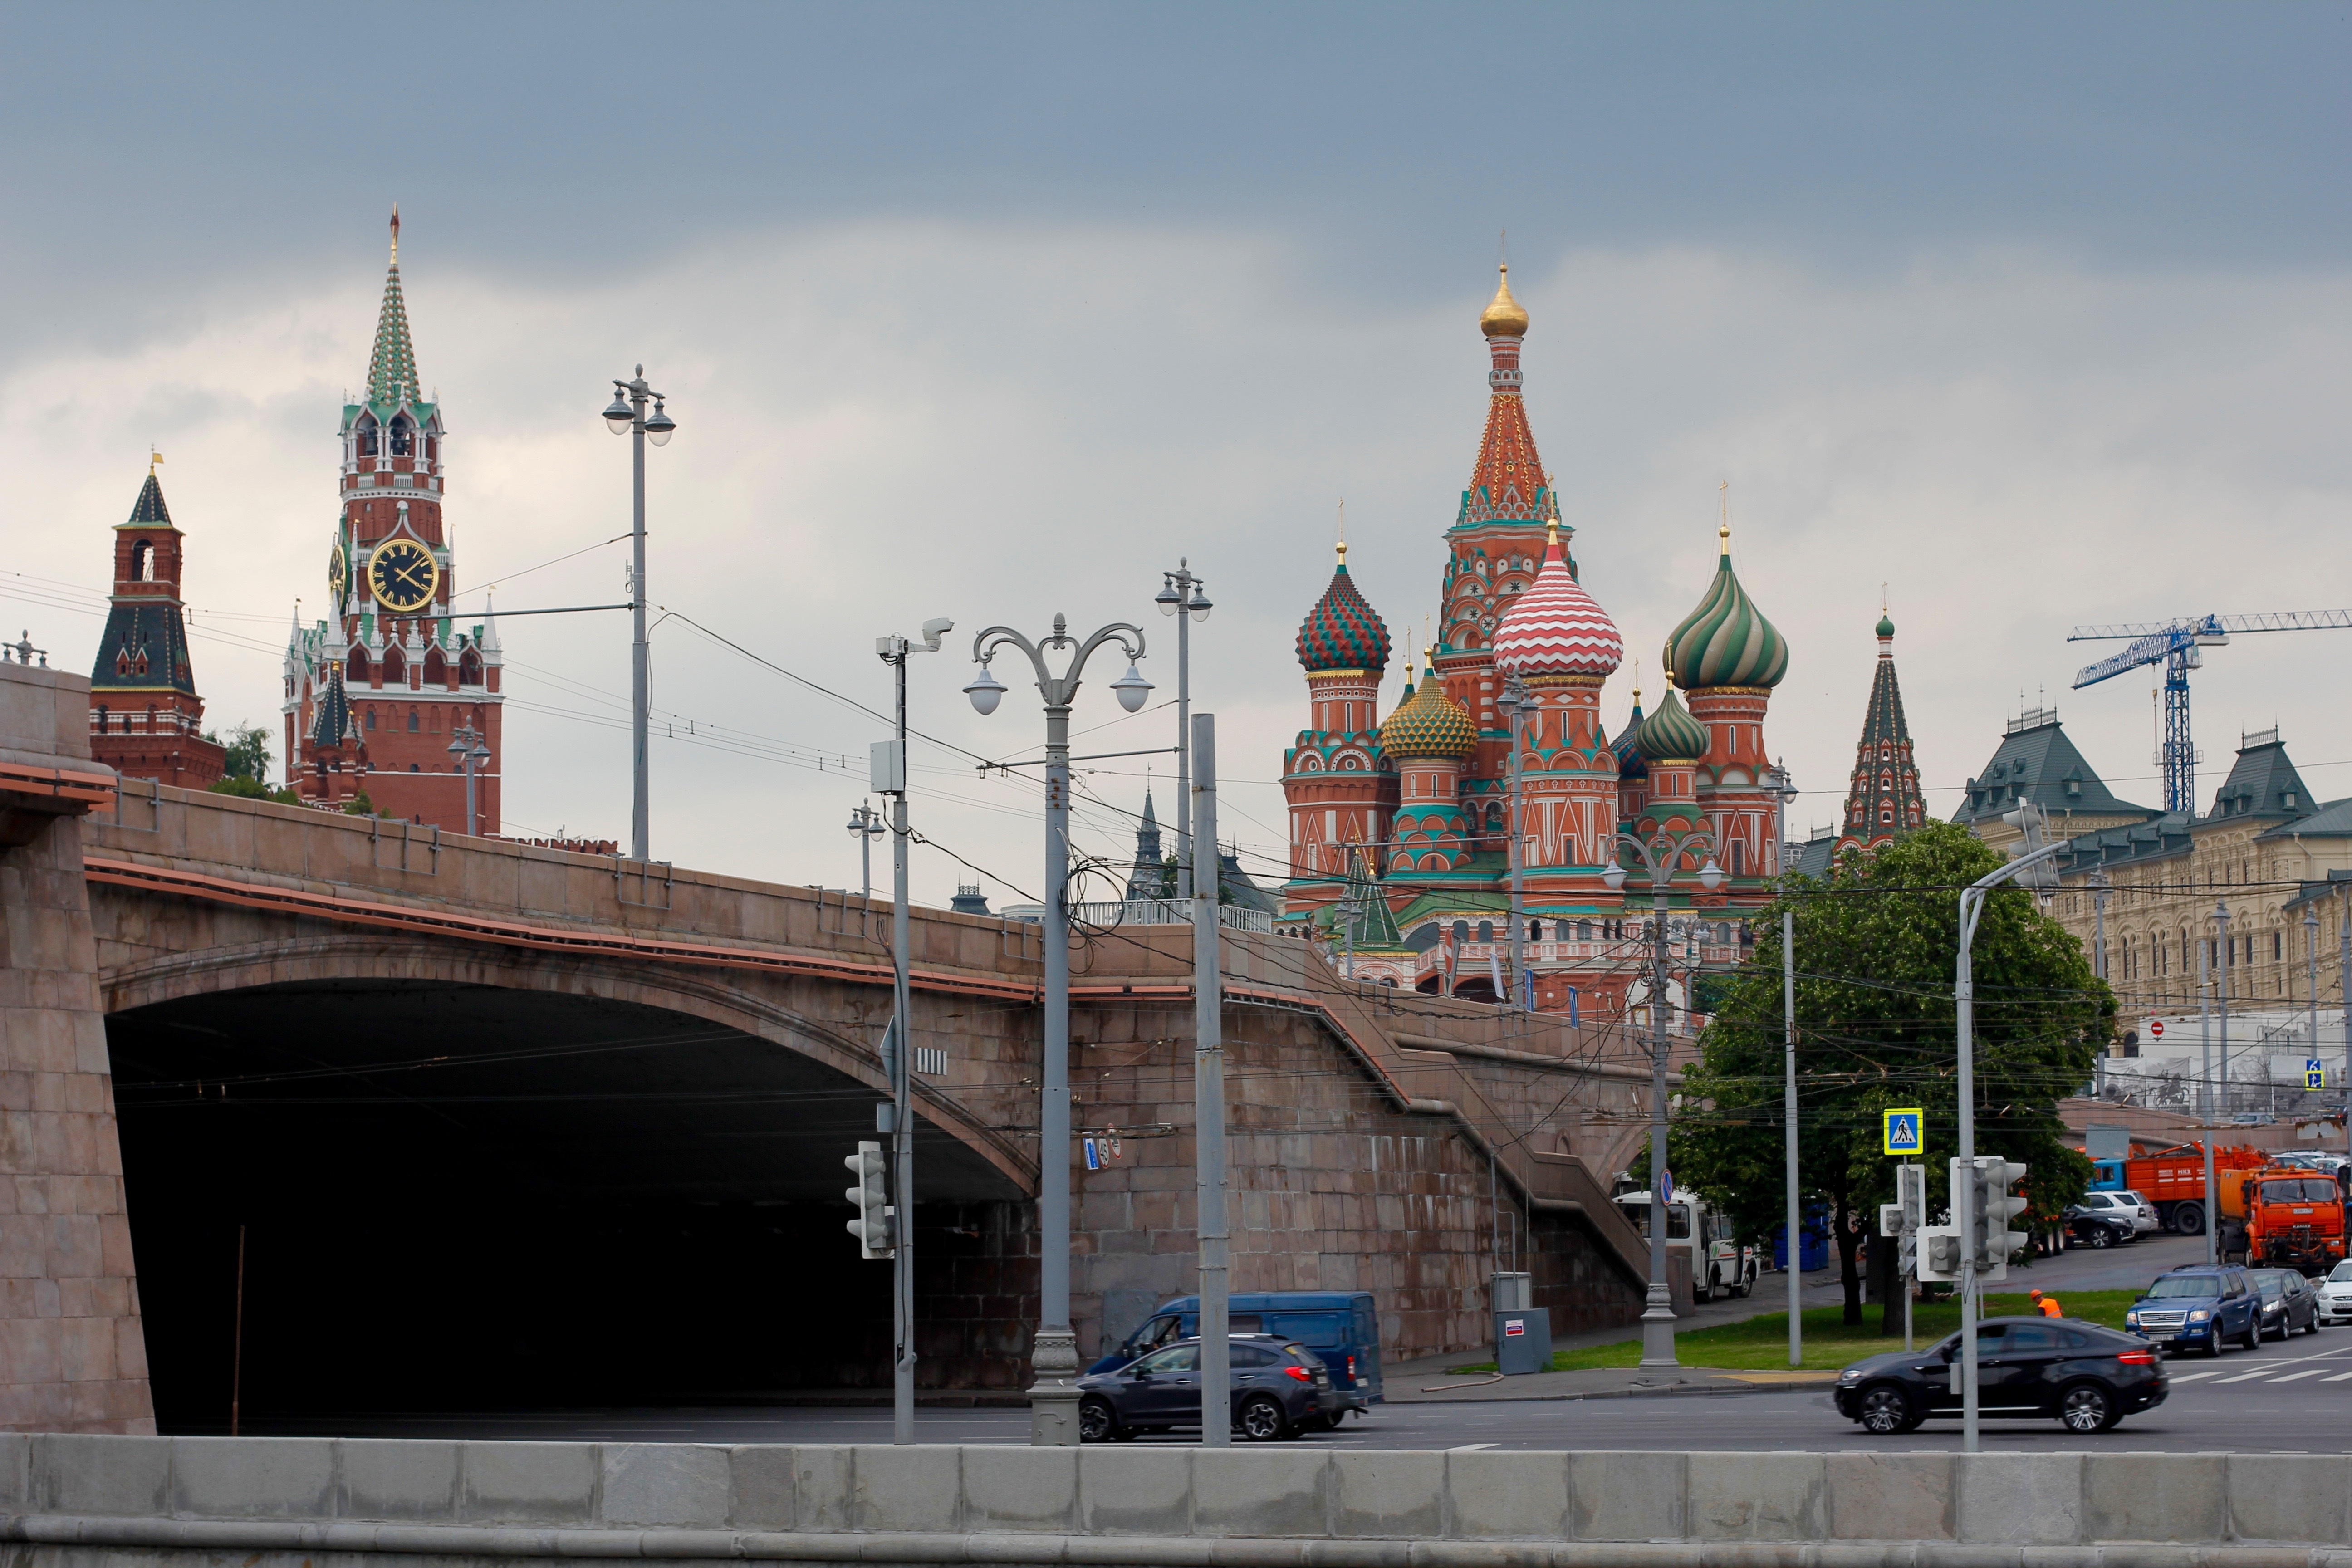
architecture, bridge, town, city, monument, cityscape, tower, landmark, facade, tourism, waterway, place of worship, old town, capital, town square, moscow, russia, historically, east, soviet union